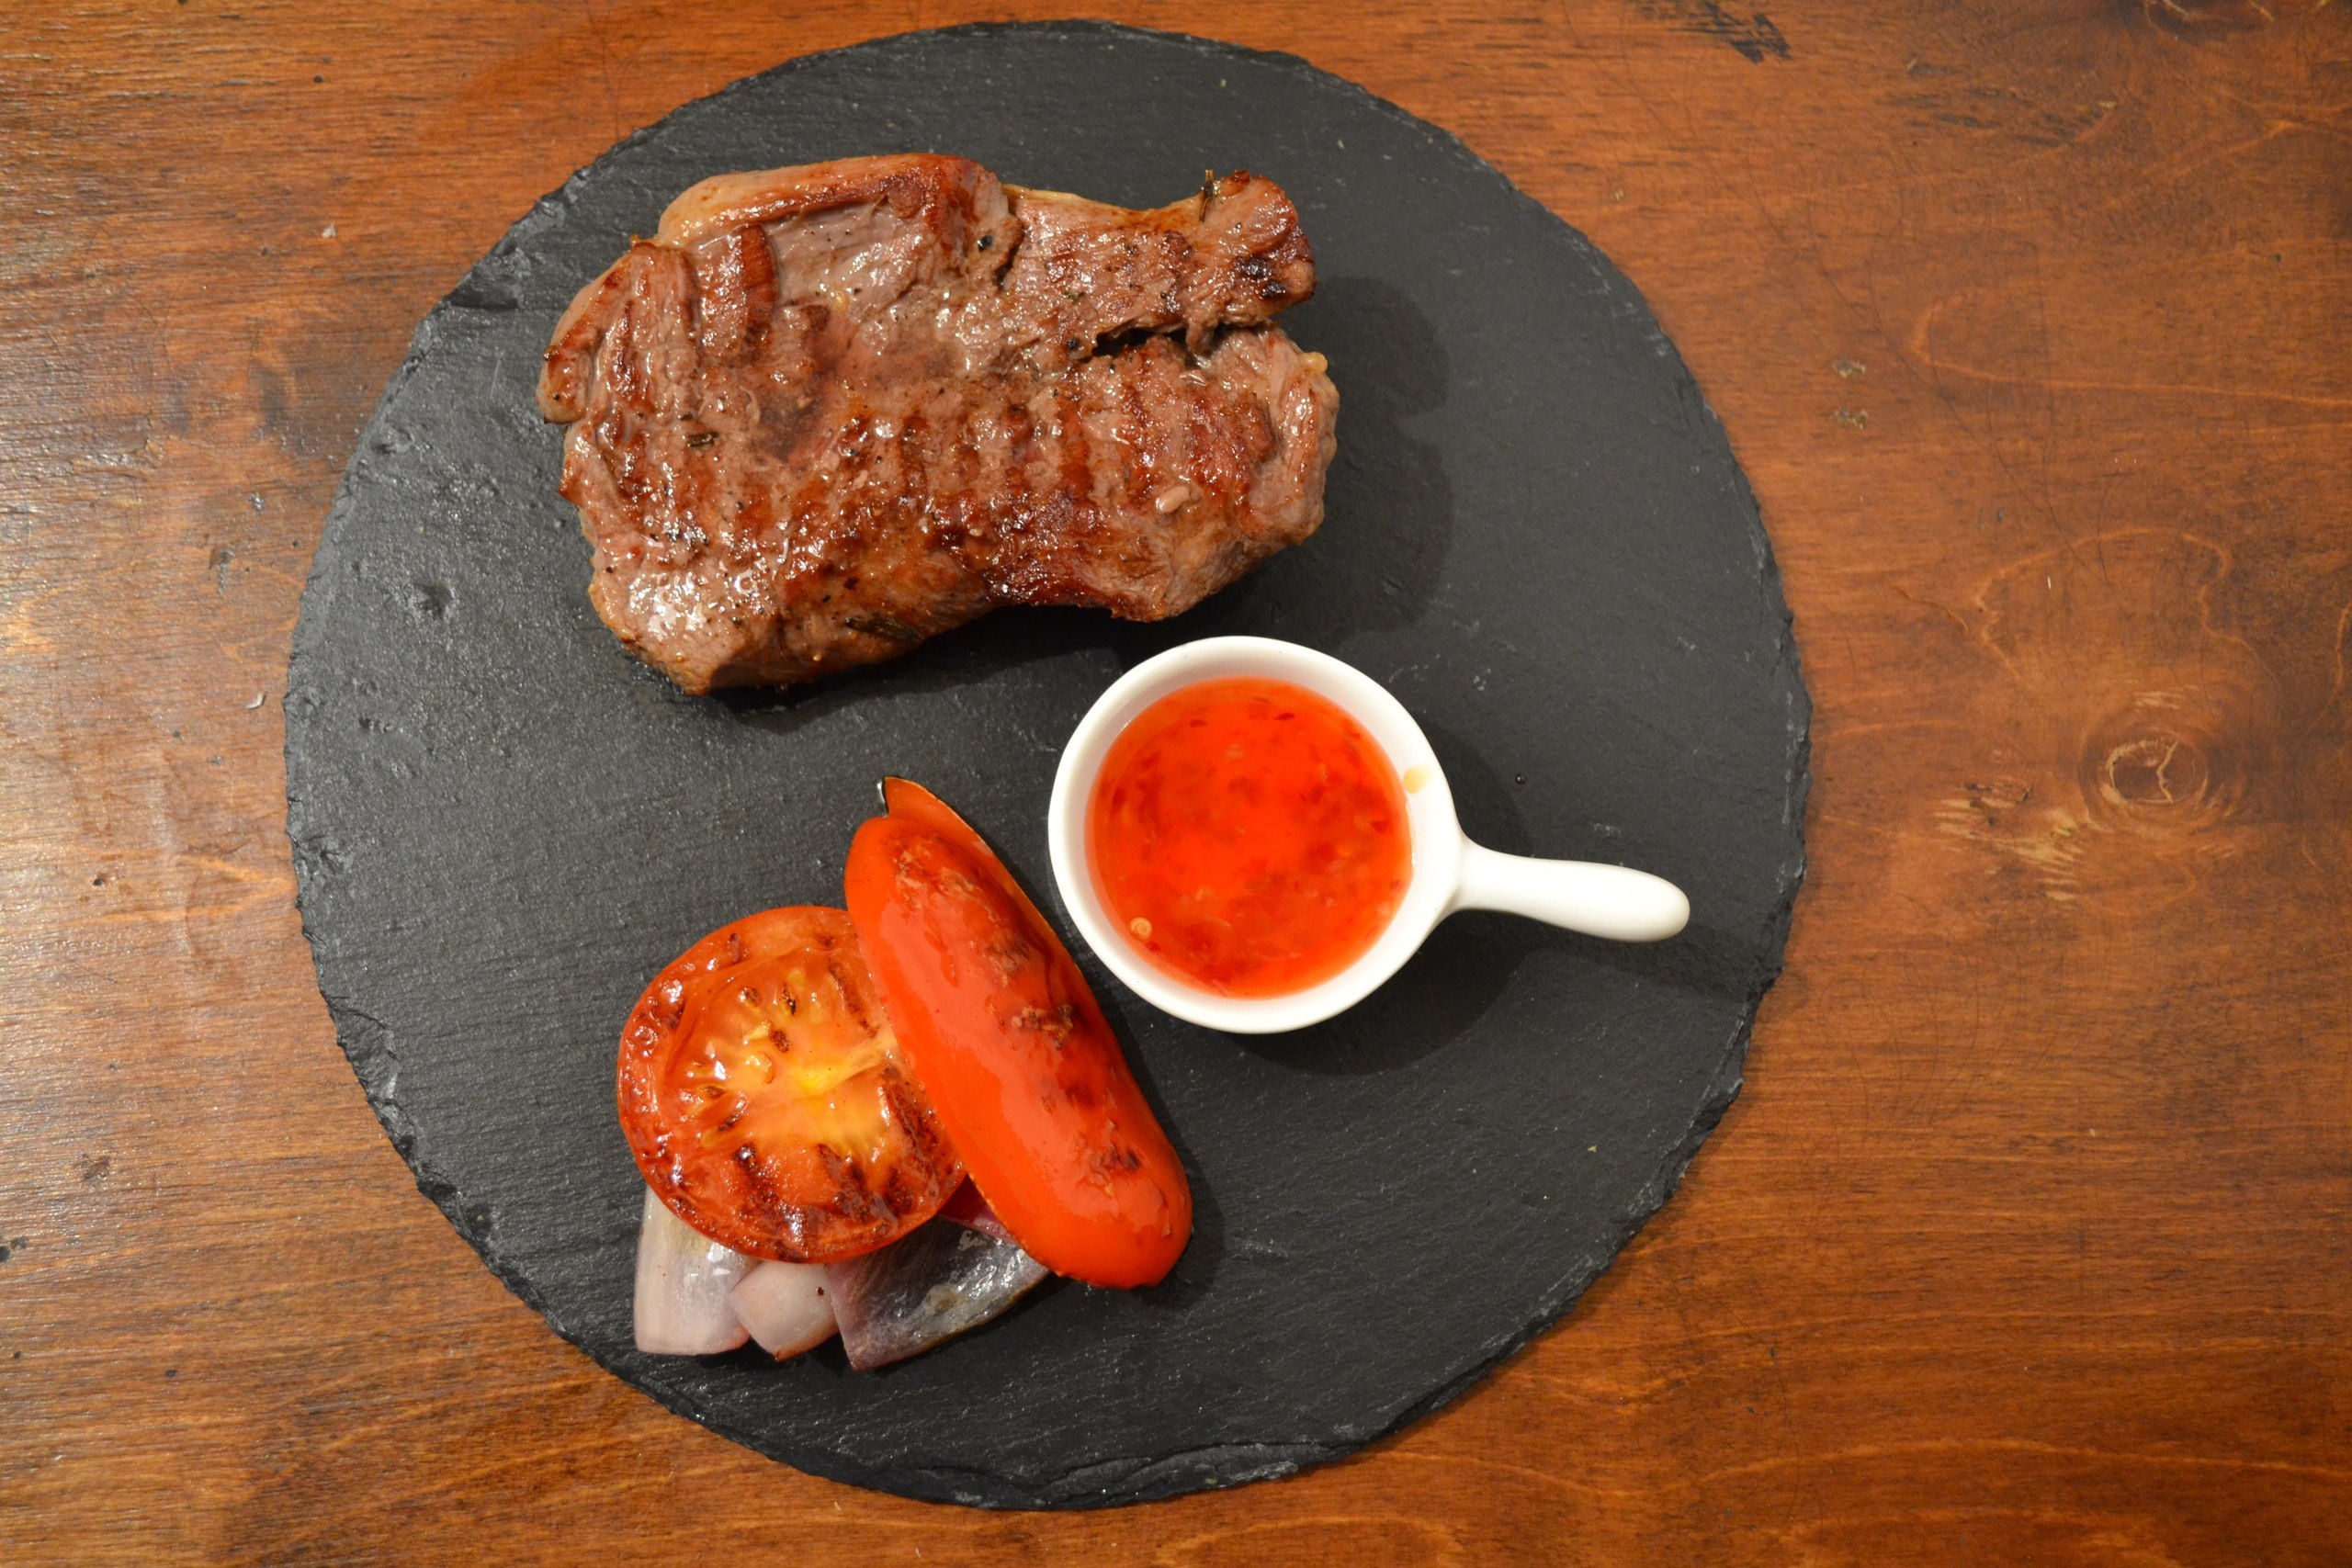
dish, meal, food, produce, meat, cuisine, beef, sauce, steak, grill, vegetables, fried food